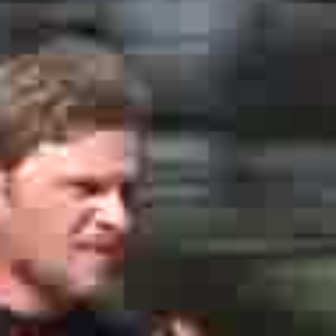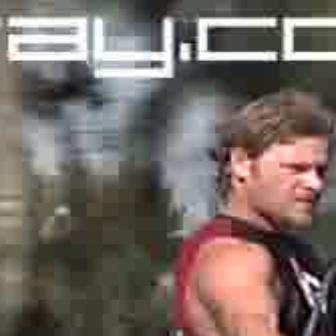
  Please identify the target specified by the bounding box [0,155,135,289] in the first image and locate it in the second image. Return the coordinates in [x_min,y_min,x_max,y_max] format.
Answer: [249,148,325,224]